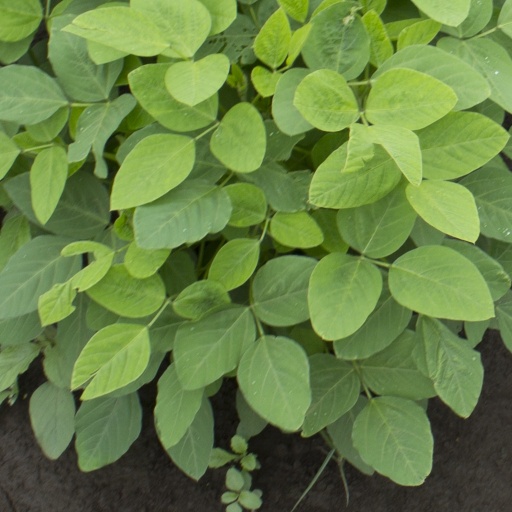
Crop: soybean